NT Draught

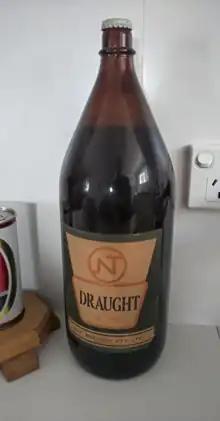
Darwin stubby c. 1981 with interim paper label following merger

At that time most hotels in the Darwin area were owned by the Swan Brewing Company of Western Australia, which preferred to sell its own beer from these outlets, so the "Darwin Stubby" was only available from one or two independent hotels and licensed stores, mostly grocers and supermarkets.